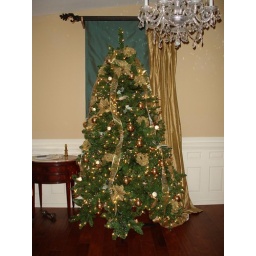
Xmas tree in Master bedroom